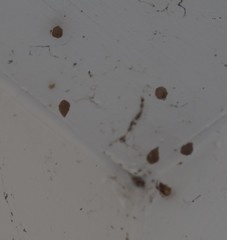
Species: Parasteatoda_tepidariorum